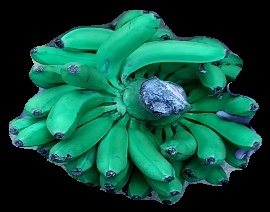
Variety: pachbale
Grade: grade1